Saleh Rozati

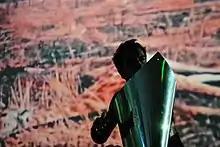
Saleh Rozati performing with KJDT Performance group "Wie die Blümlein draußen zittern", 1. und 2. November 2013 Freies Theater Innsbruck

Saleh Rozati (Persian: صالح روضاتی , born August 17, 1982) is an Iranian/Austrian actor, artist, photographer, stage designer, performing artist, and musician based in Austria.